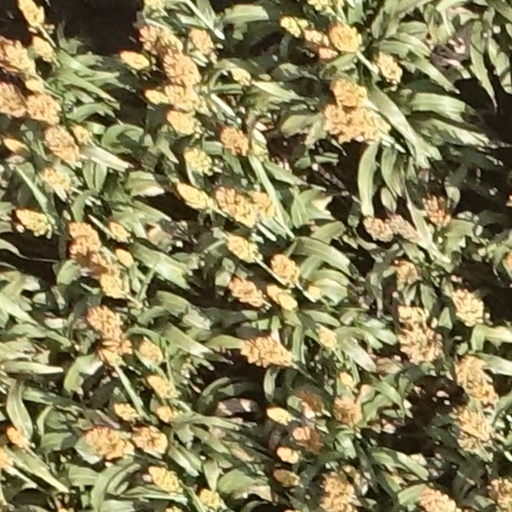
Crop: sorghum